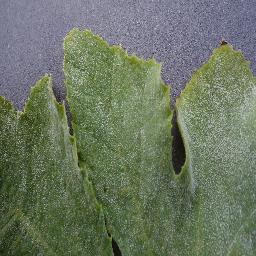
Label: Squash___Powdery_mildew